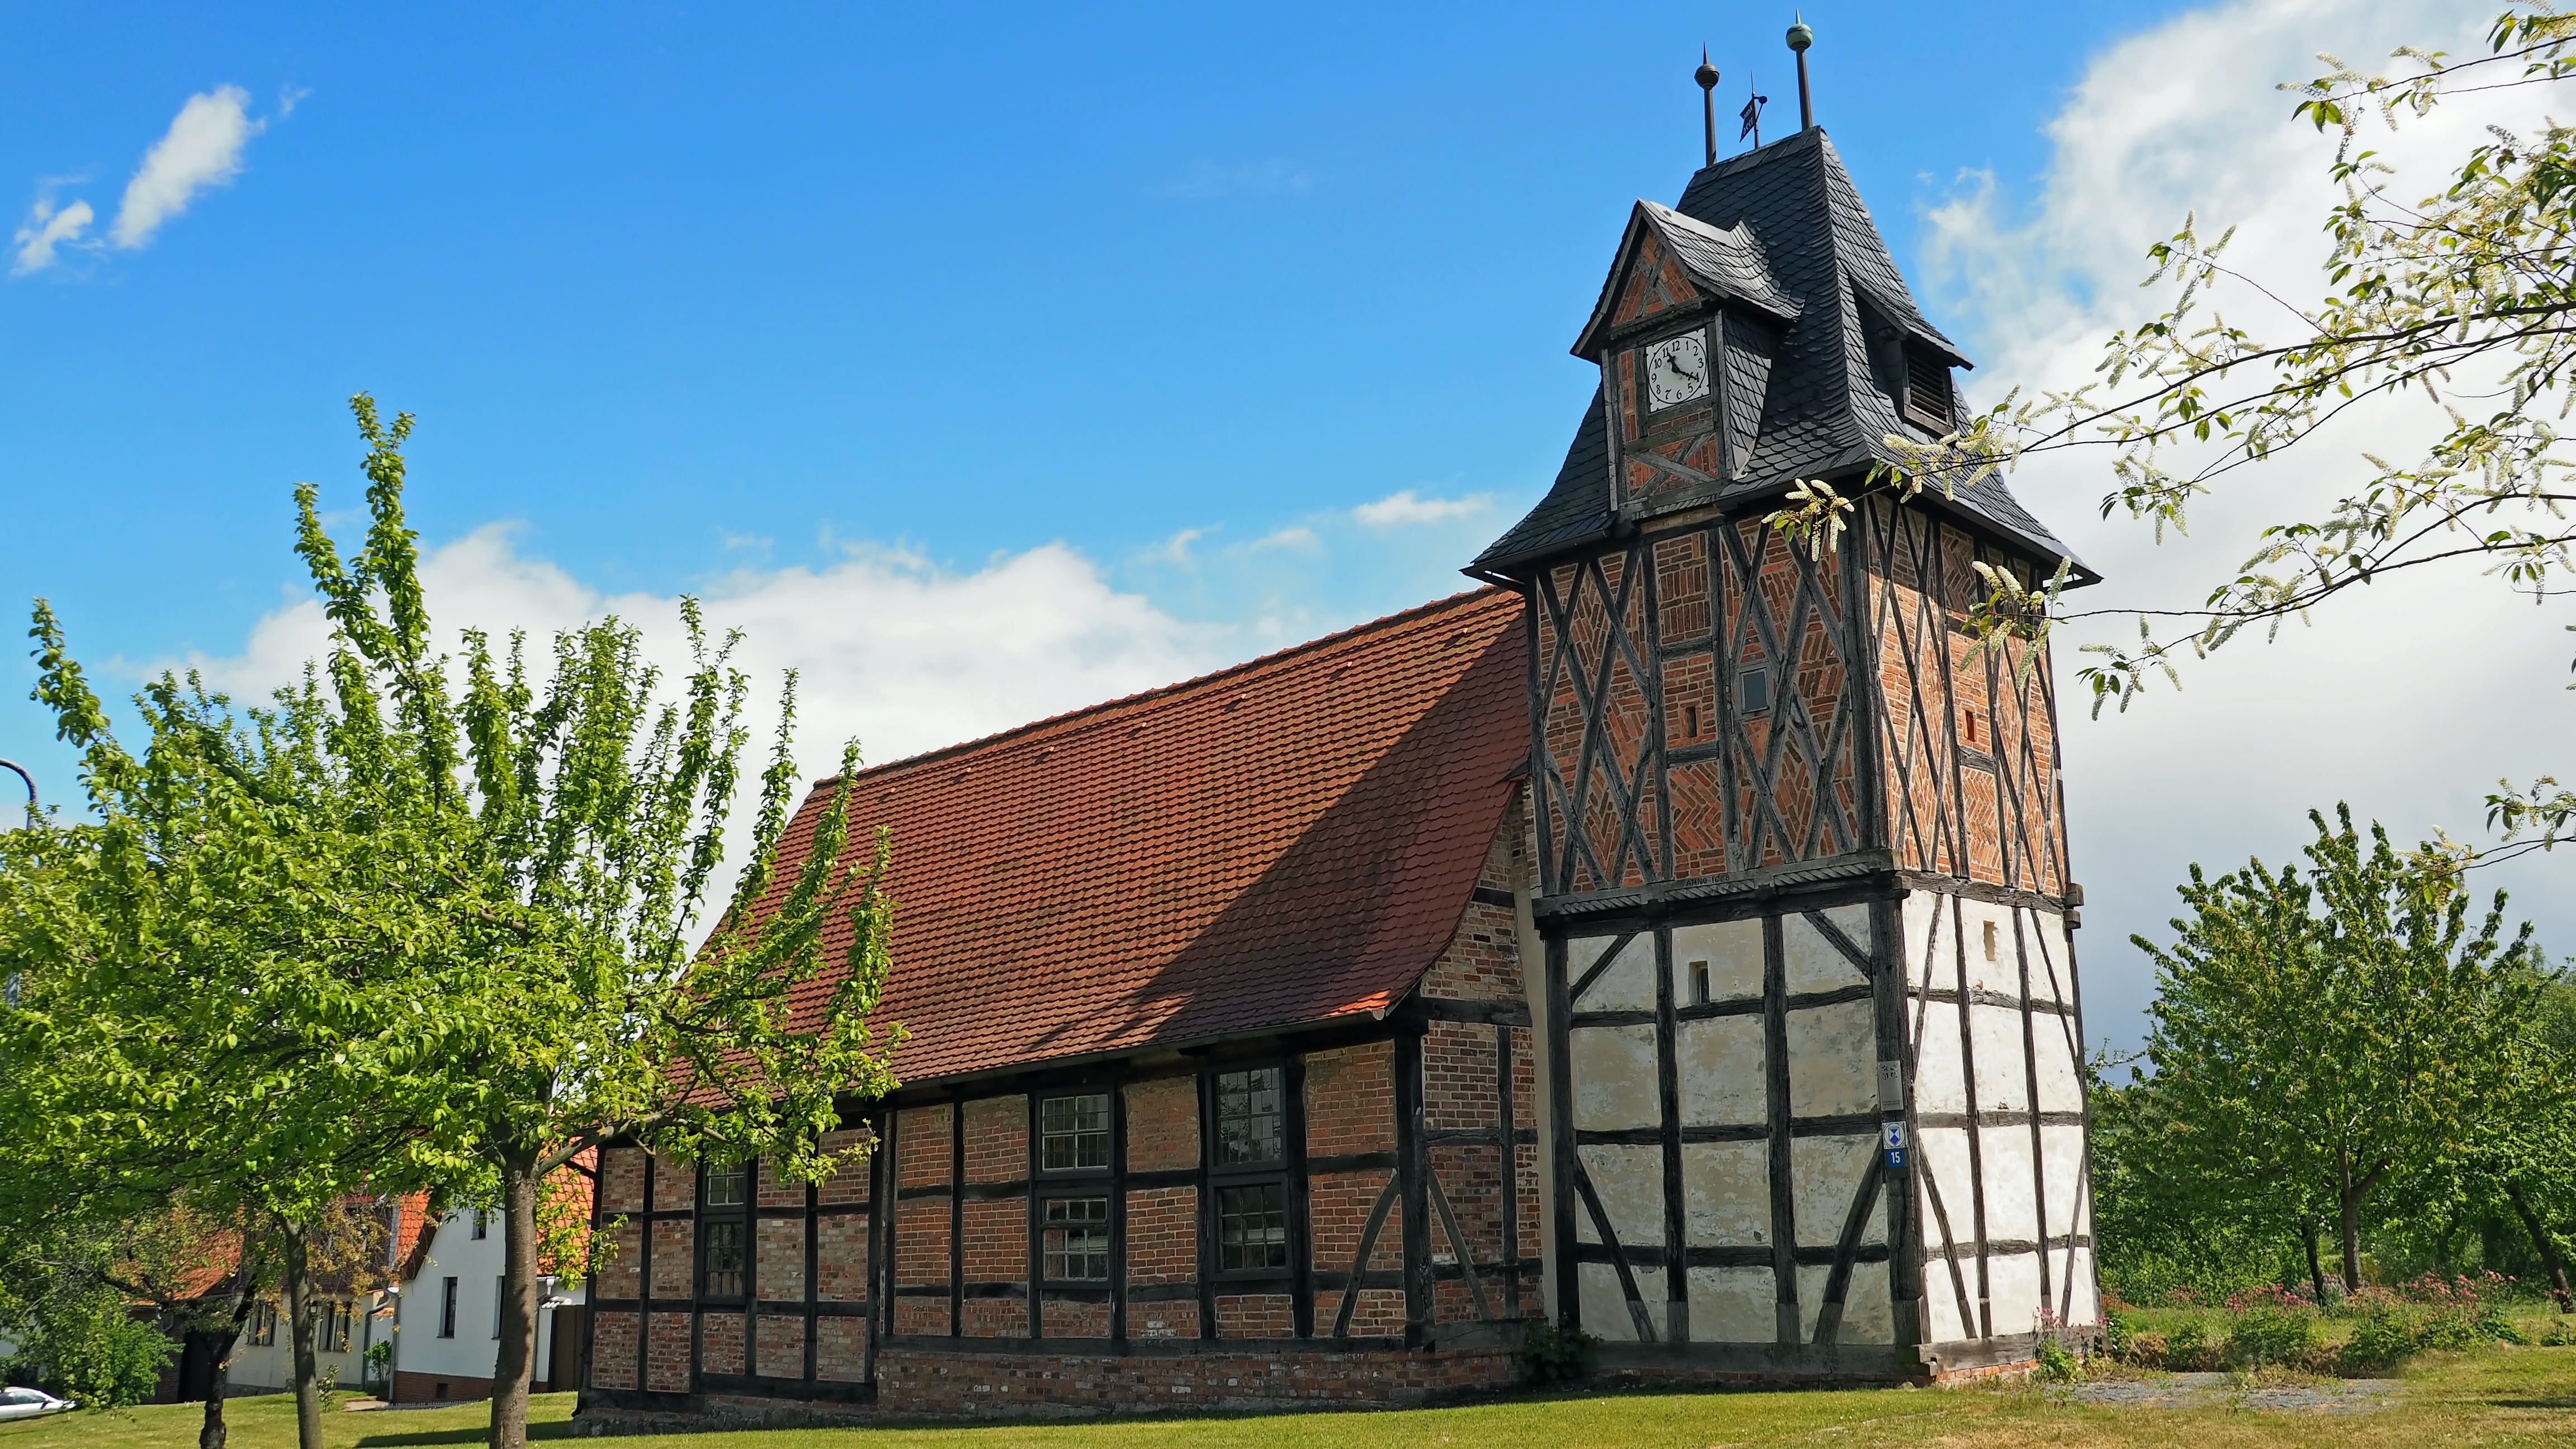
nature, house, building, barn, home, facade, church, chapel, place of worship, stones, estate, rural area